Amarkalam

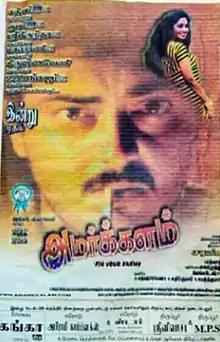
Theatrical release poster

Amarkalam is a 1999 Indian Tamil-language romantic action film written and directed by Saran. The film stars Ajith Kumar and Shalini in the lead roles, with Raghuvaran, Radhika and Nassar in supporting roles.